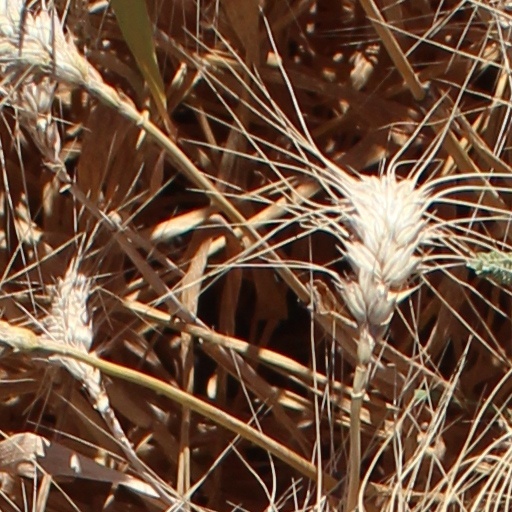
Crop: wheat